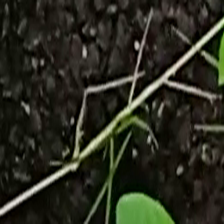
Weed species: Digitaria_SP_(Digitaria Sanguinalis )